Universidad de la Comunicación (México)

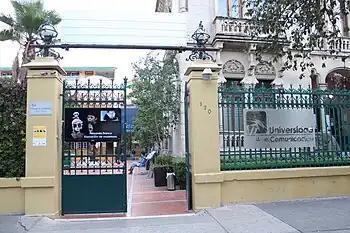
Universidad de la Comunicación

The Universidad de la Comunicación (University of Communication) is a private university founded on December 13, 1976, that teaches undergraduate courses related to communication and culture such as: Publicity, Communication and Management of Culture and Art, Social Communication, Visual Communication, Organizational Communication, Marketing and Film.